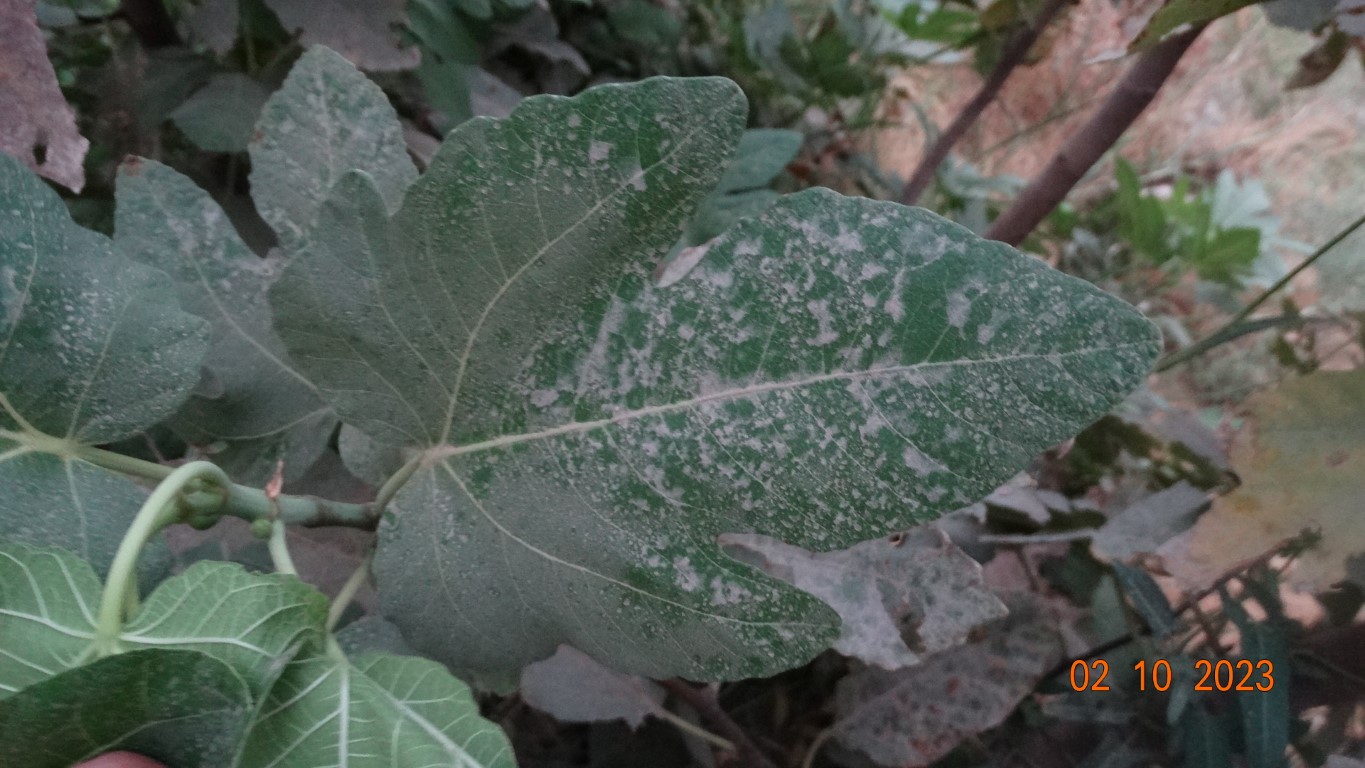
Label: healthy